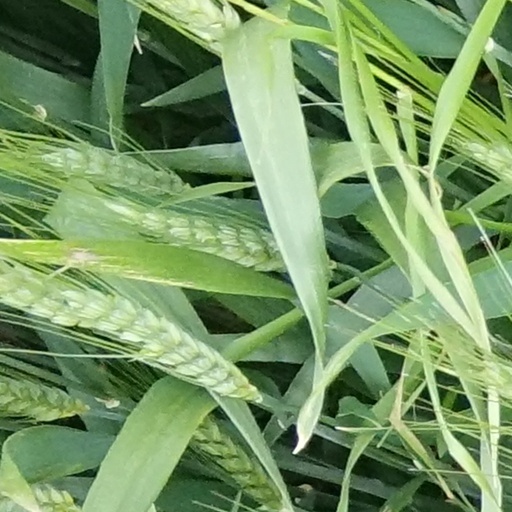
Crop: wheat